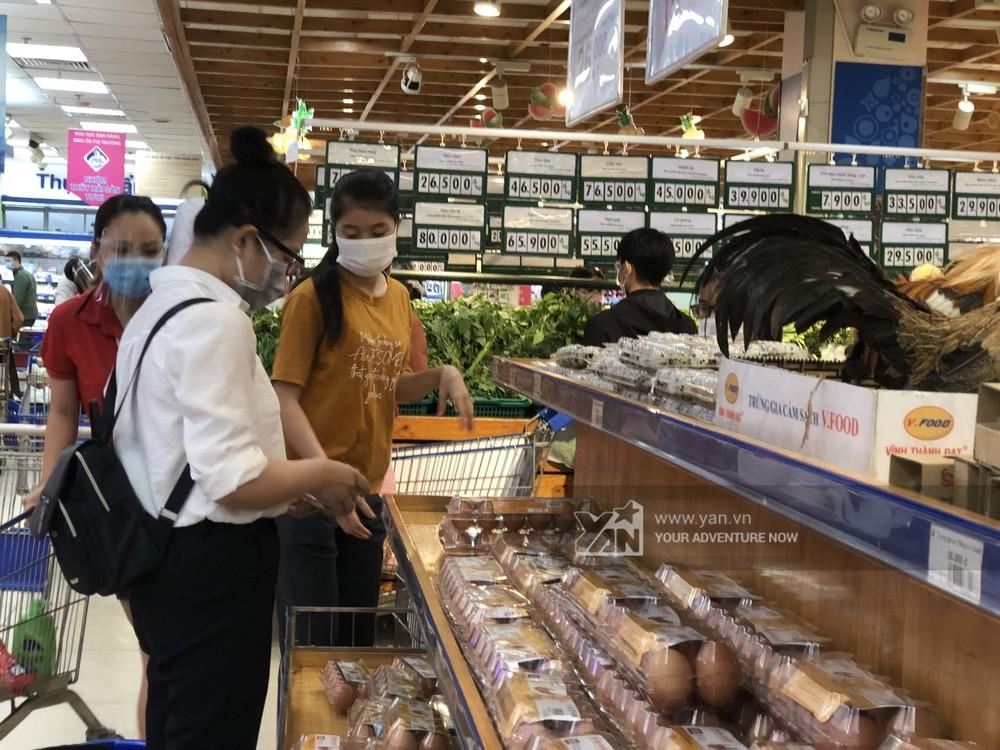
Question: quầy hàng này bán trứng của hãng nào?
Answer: hãng v. food